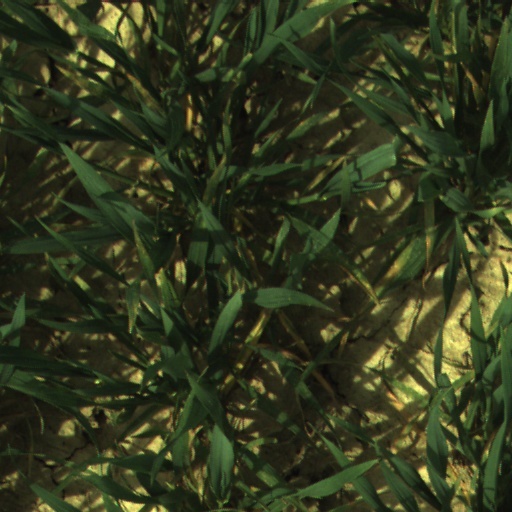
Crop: wheat